Photovoltaic system

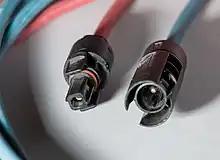
Weatherproof connectors on a solar panel cable

Modules are assembled into arrays on some kind of mounting system, which may be classified as ground mount, roof mount or pole mount. For solar parks a large rack is mounted on the ground, and the modules mounted on the rack.